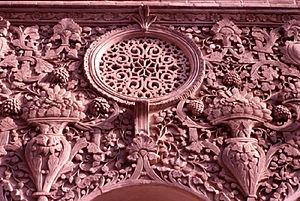
Reliefs de Stuc à la maison des Borujerdi à Kashan, Iran.
Situées au milieu de déserts et de régions arides, les villes persanes ont des étés chauds et des hivers froids et secs. L'architecture traditionnelle iranienne prend en compte ces conditions climatiques et compense des ressources naturelles réduites par une grande richesse artistique. Des centaines de maisons traditionnelles à l'architecture élégante peuvent encore aujourd'hui être admirées dans les villes iraniennes, au milieu de constructions plus modernes.